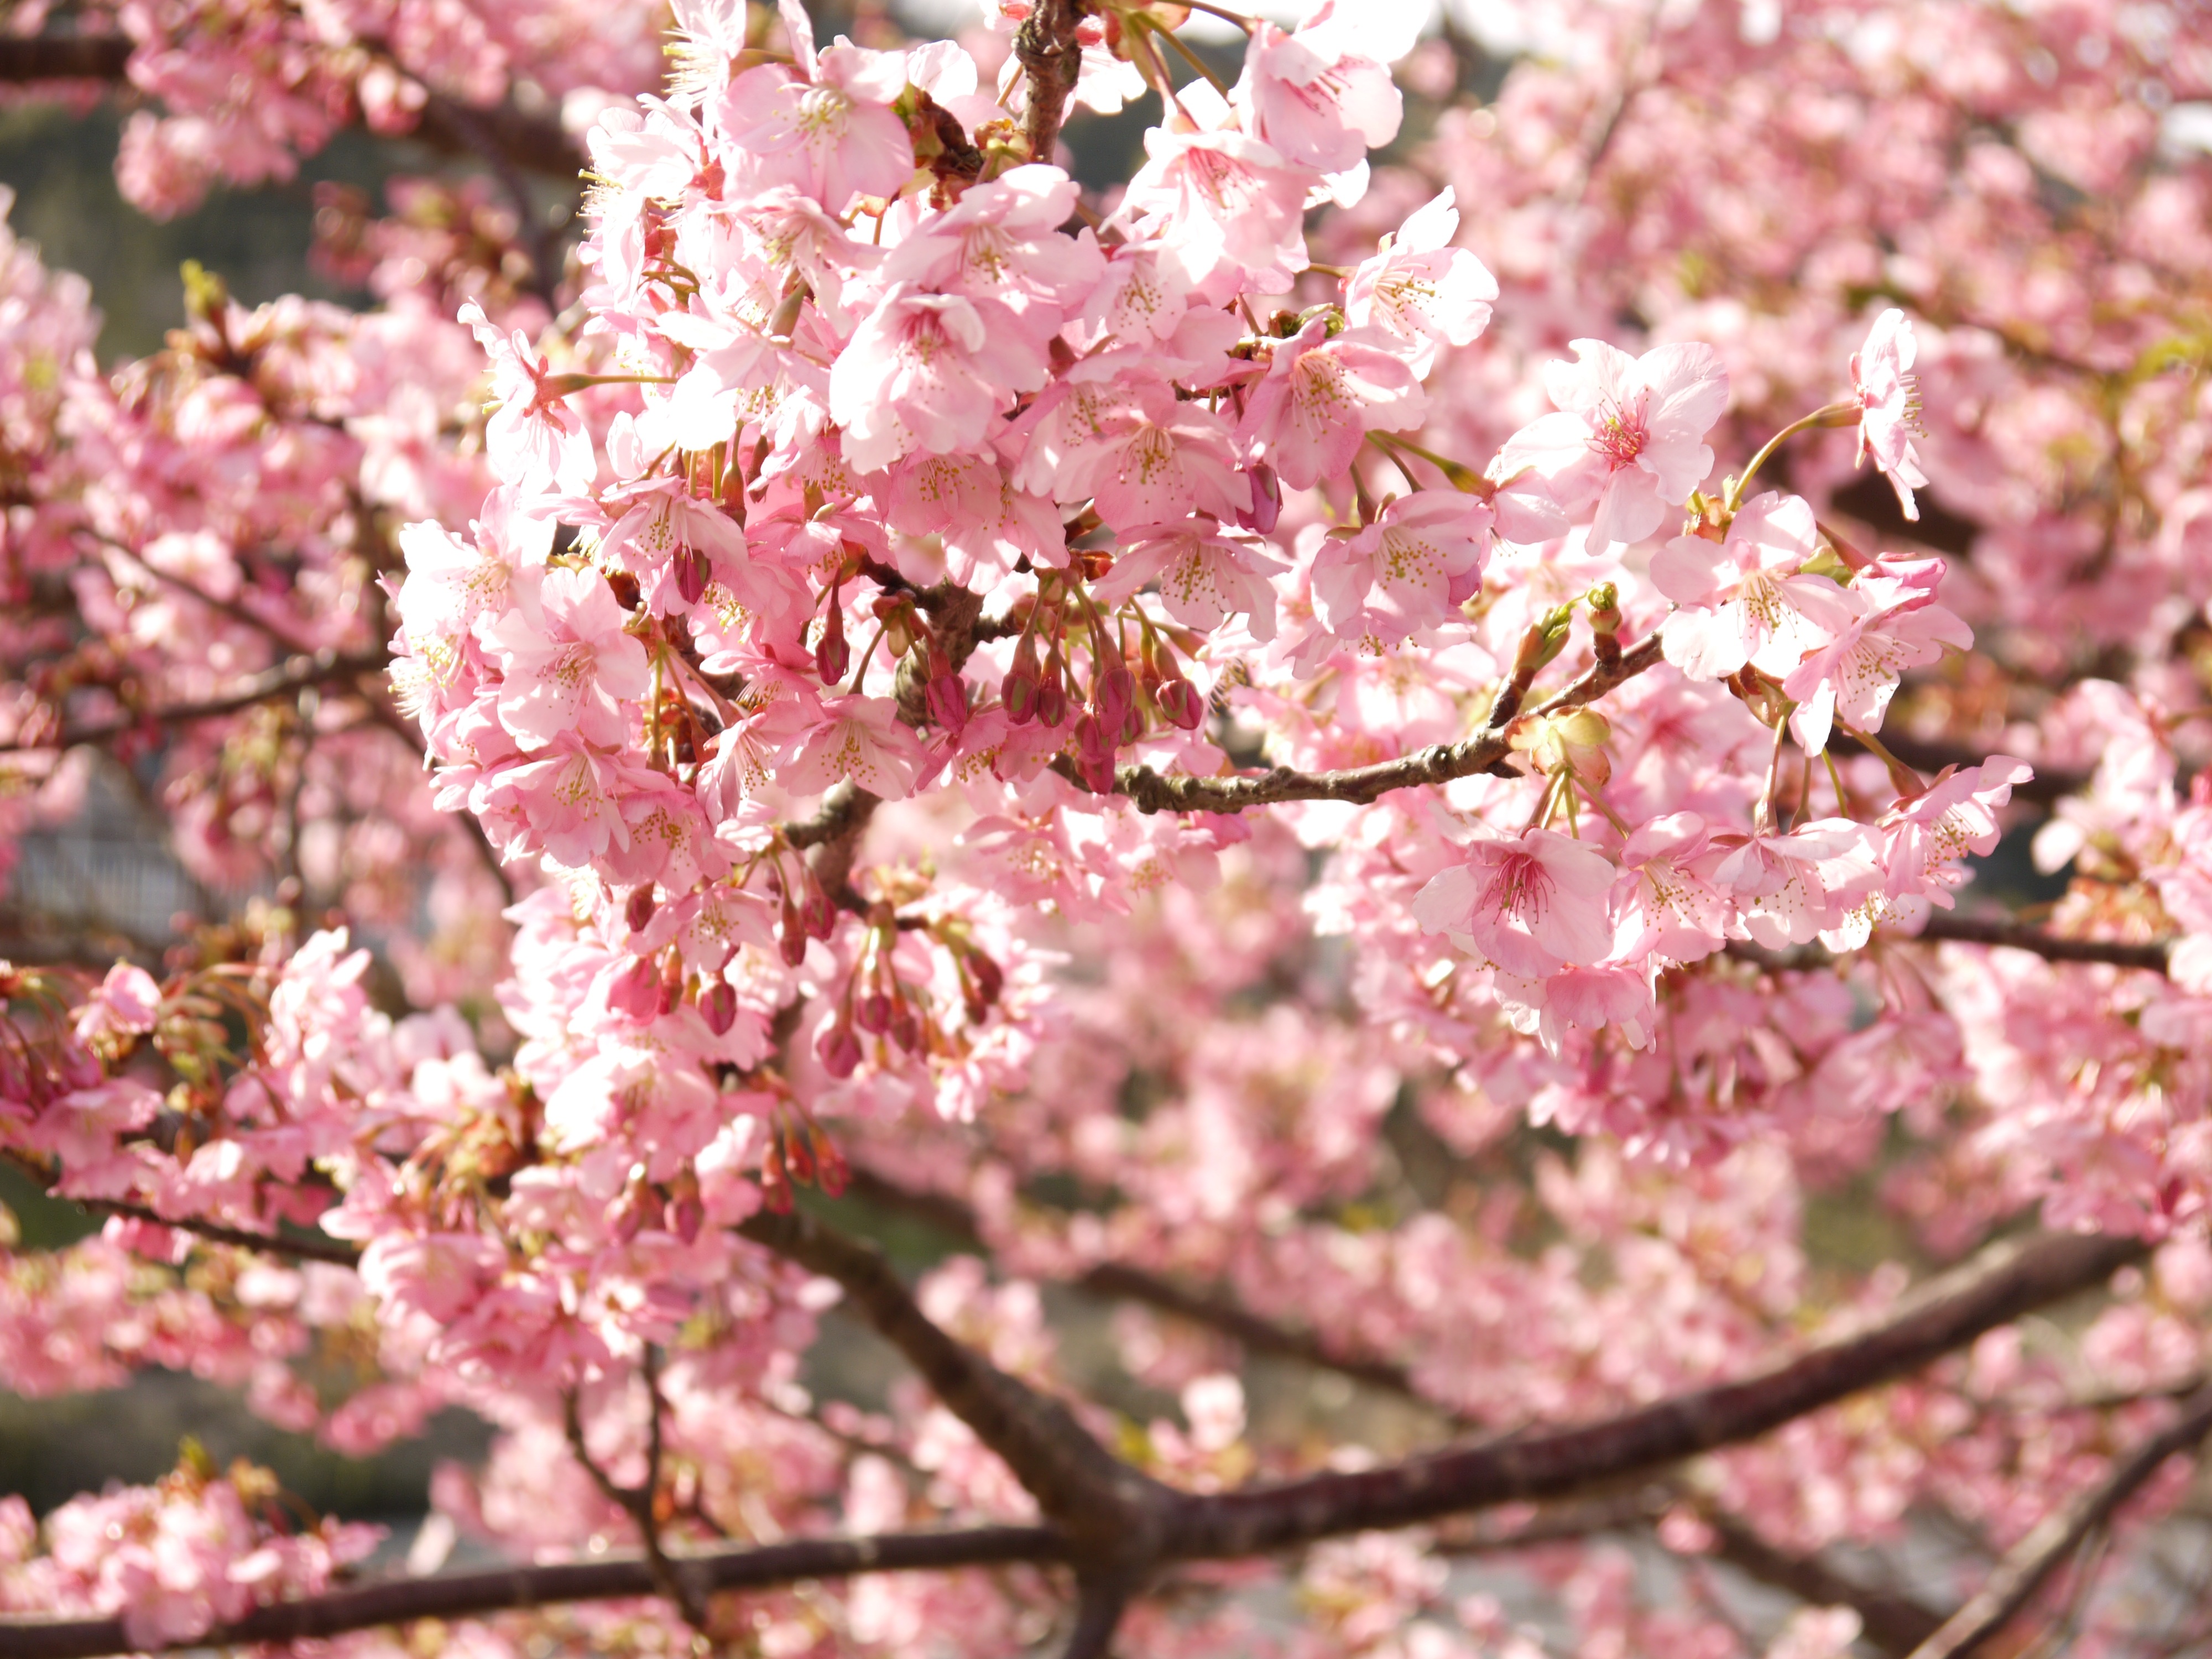
branch, blossom, plant, wood, flower, petal, food, spring, produce, pink, cherry blossom, flowers, cherry, flowering plant, rose family, cherry blossoms, land plant